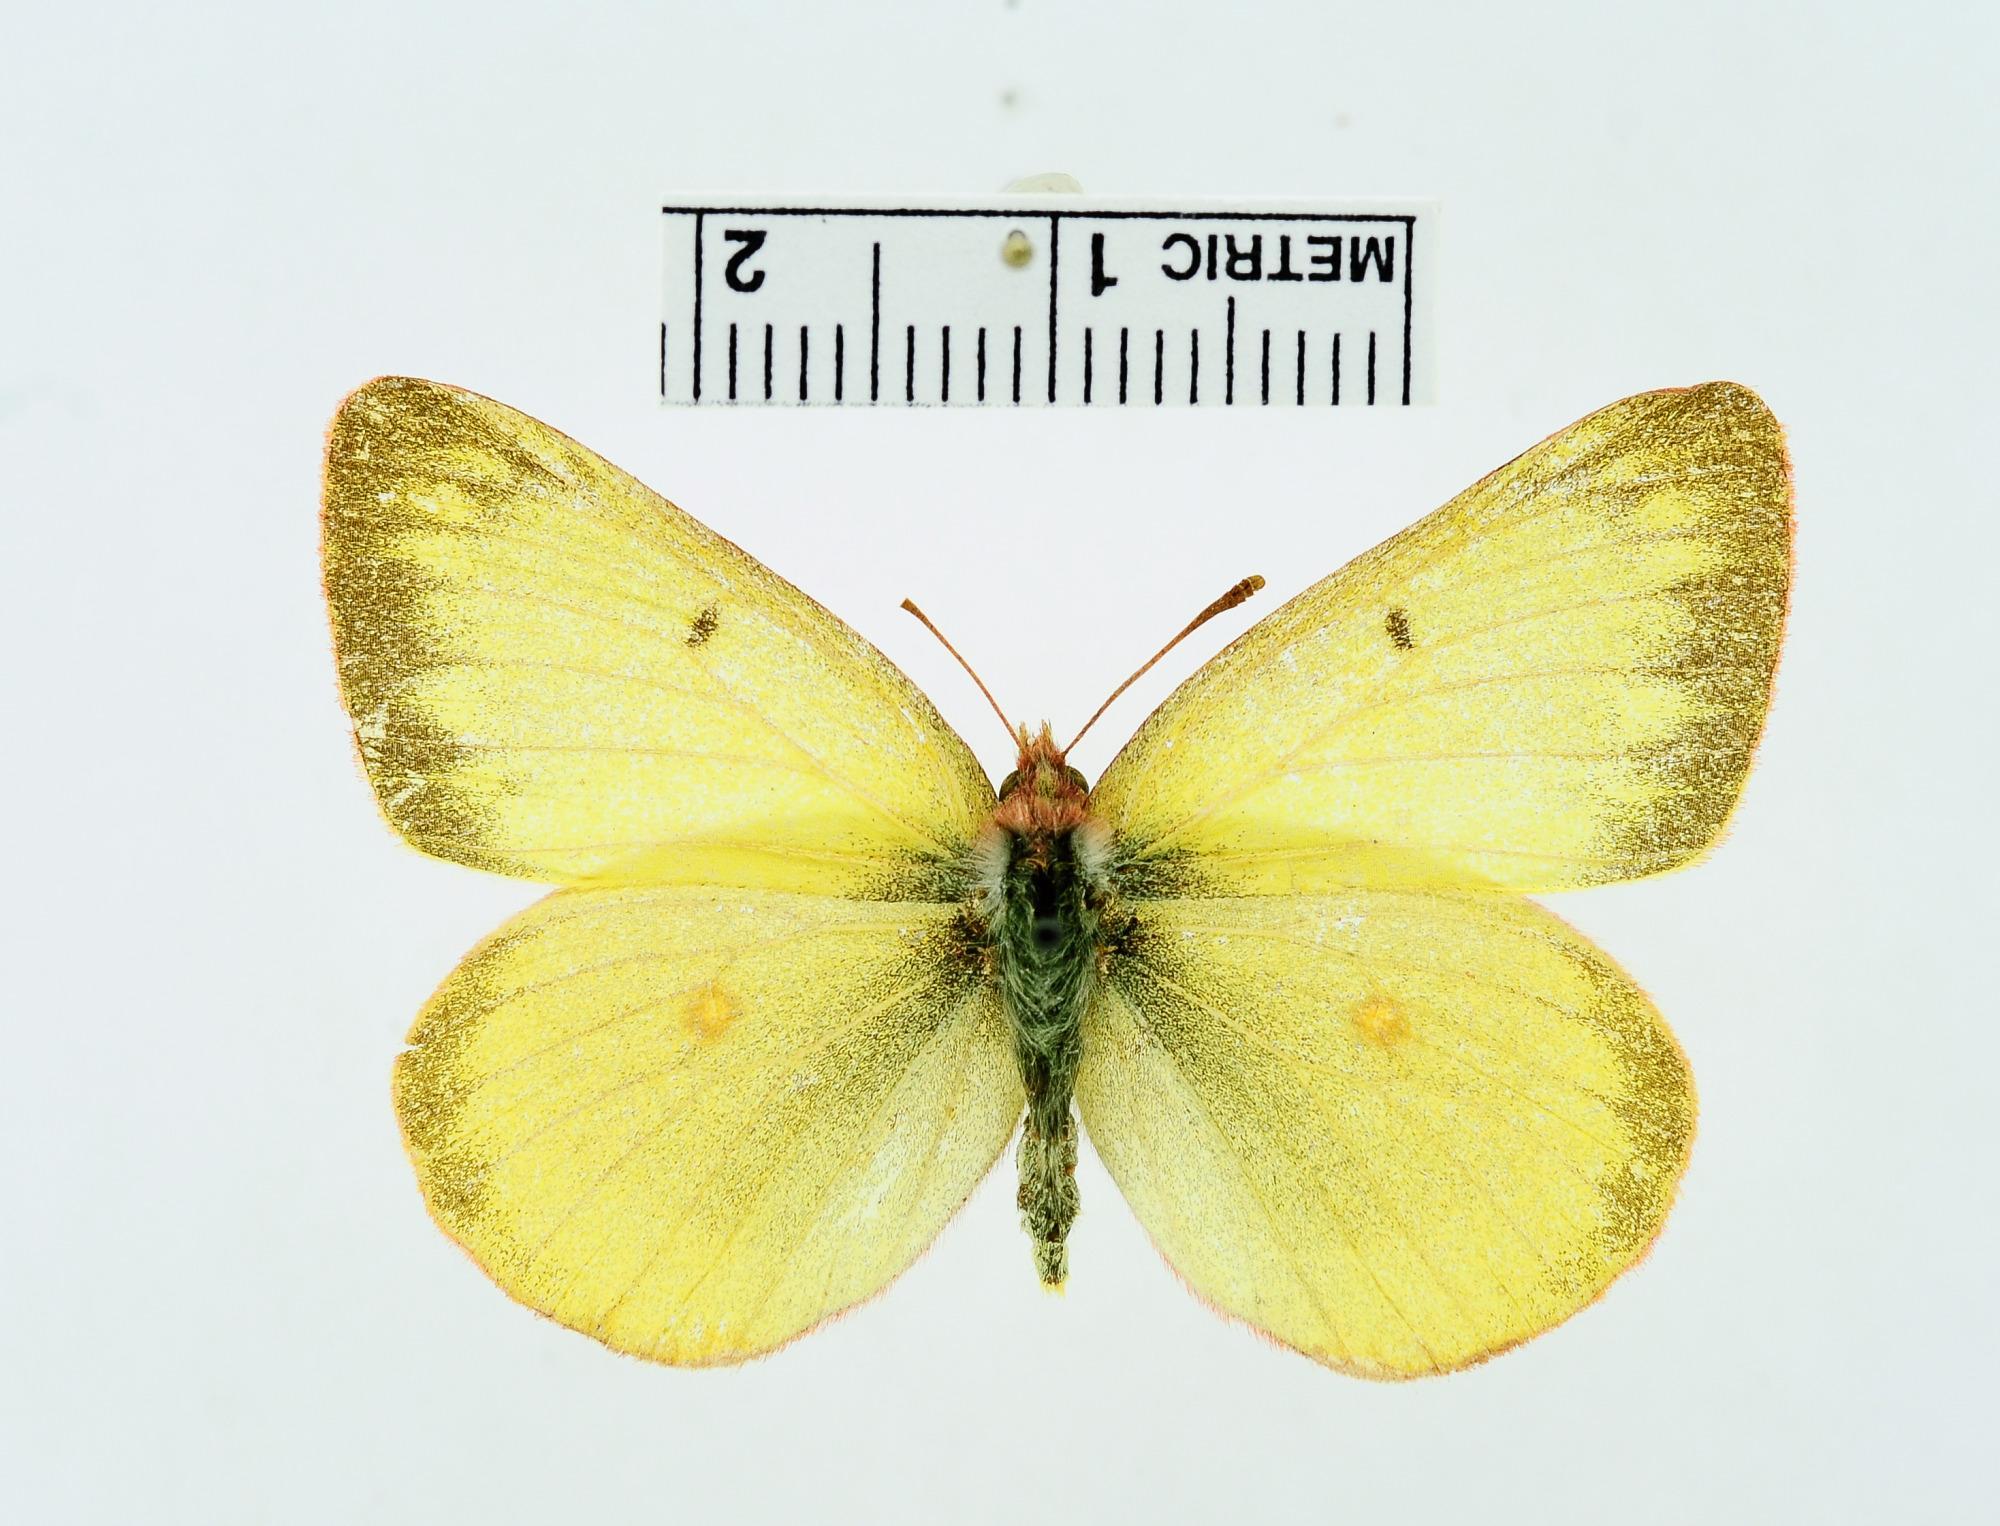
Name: Eurymus pelidne
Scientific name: Eurymus pelidne
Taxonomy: Animalia, Arthropoda, Insecta, Lepidoptera, Pieridae, Coliadinae
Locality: Yellowstone Park, [Not Stated], Wyoming, United States